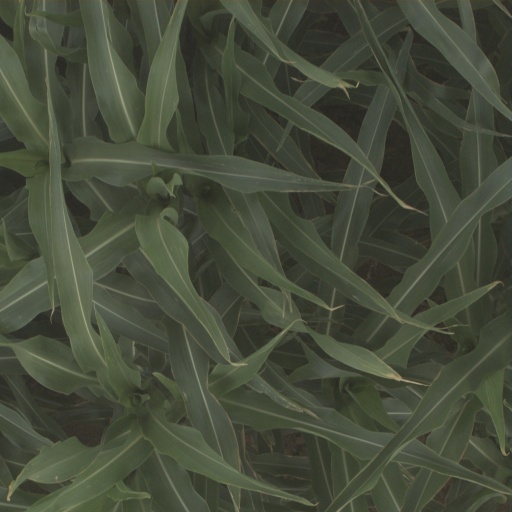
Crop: sorghum